Emu

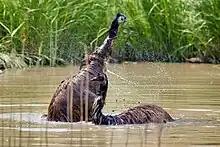
Emus bathing on a very hot summer day in a shallow pond

Once common on the east coast of Australia, emus are now uncommon there; by contrast, the development of agriculture and the provision of water for stock in the interior of the continent have increased the range of the emu in arid regions. Emus live in various habitats across Australia both inland and near the coast. They are most common in areas of savannah woodland and sclerophyll forest, and least common in heavily populated districts and arid areas with annual precipitation of less than . Emus predominantly travel in pairs, and while they can form large flocks, this is an atypical social behaviour that arises from the common need to move towards a new food source. Emus have been shown to travel long distances to reach abundant feeding areas. In Western Australia, emu movements follow a distinct seasonal pattern – north in summer and south in winter. On the east coast their wanderings seem to be more random and do not appear to follow a set pattern.